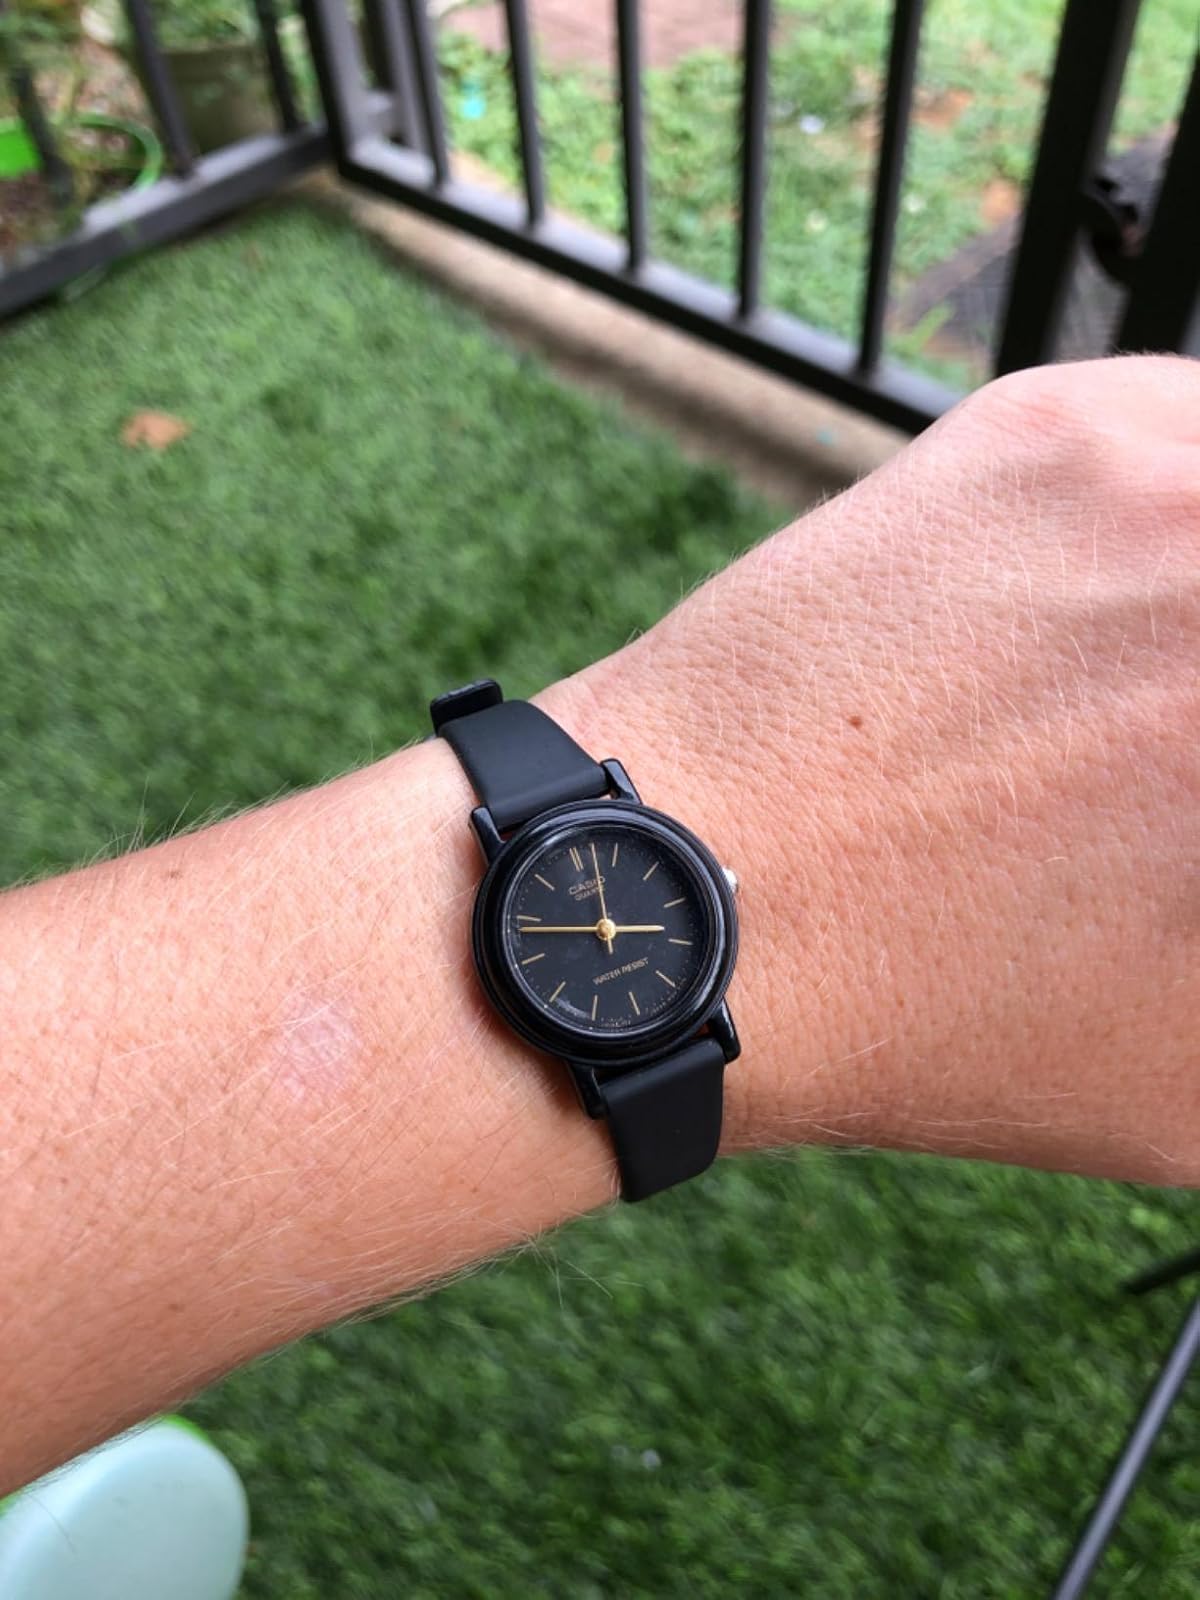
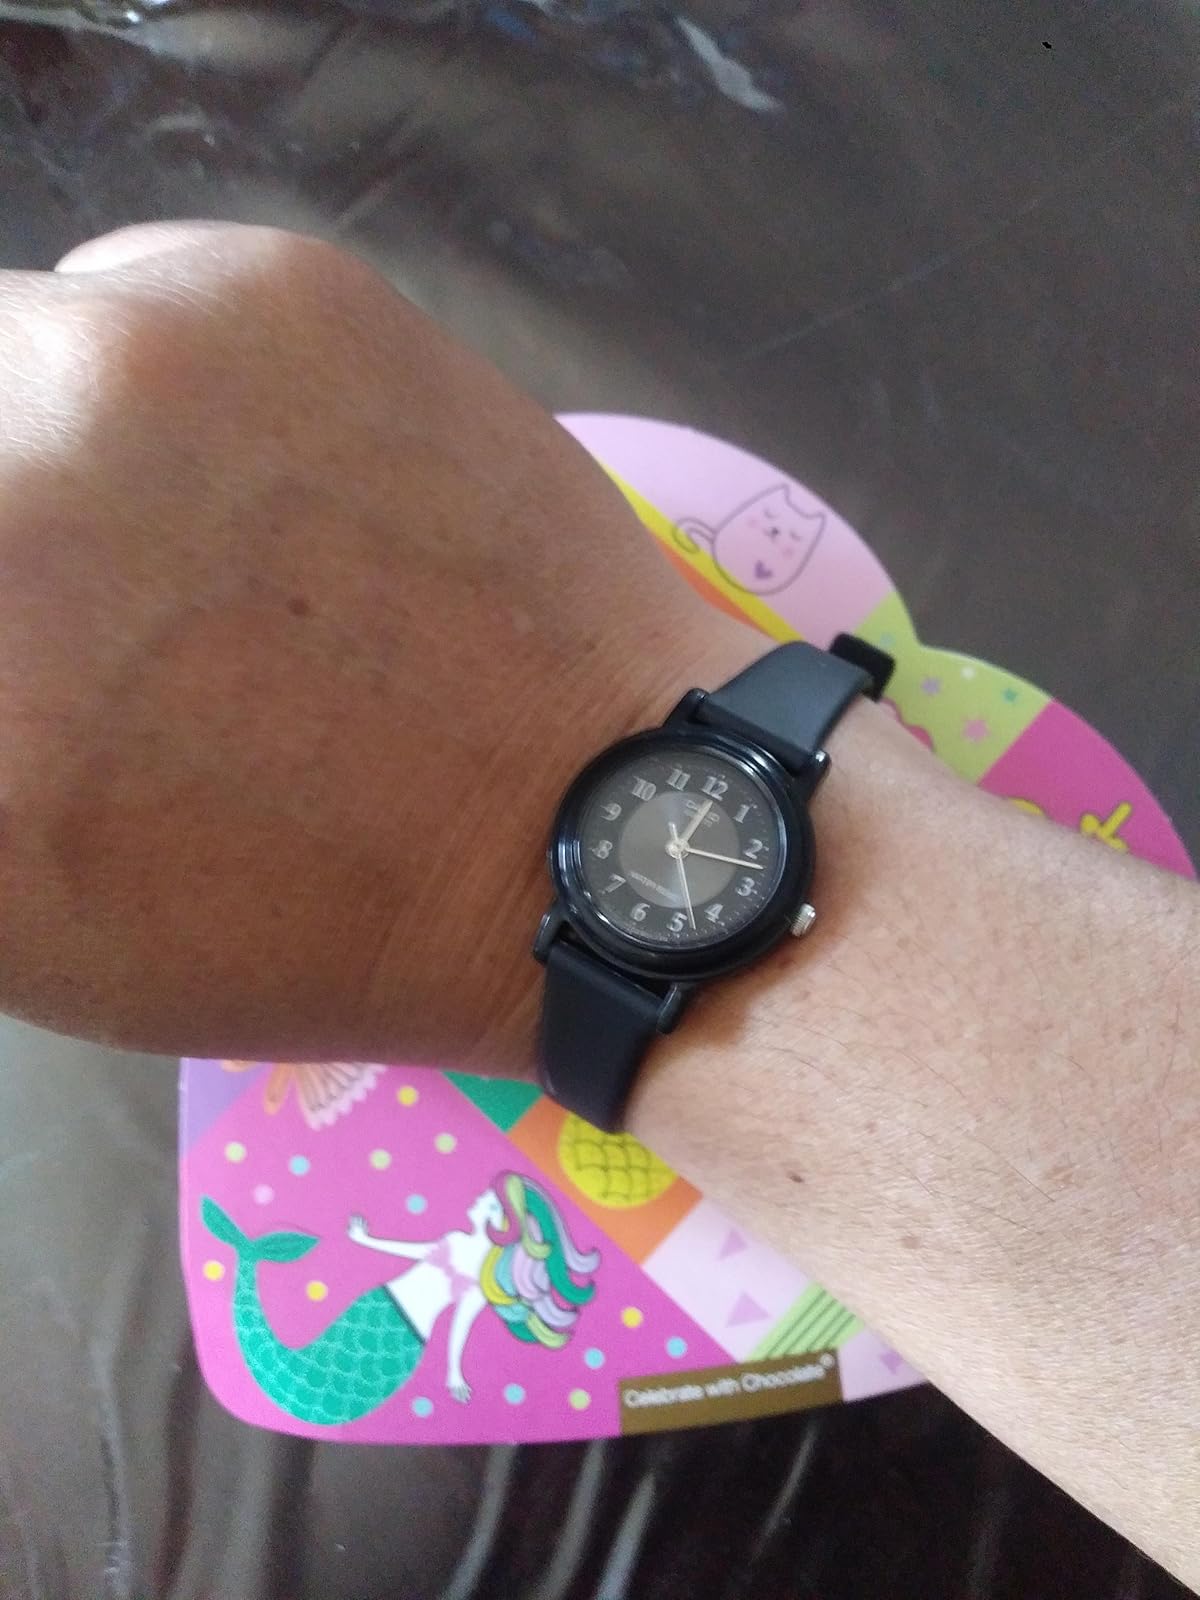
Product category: accessories_watch
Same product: no